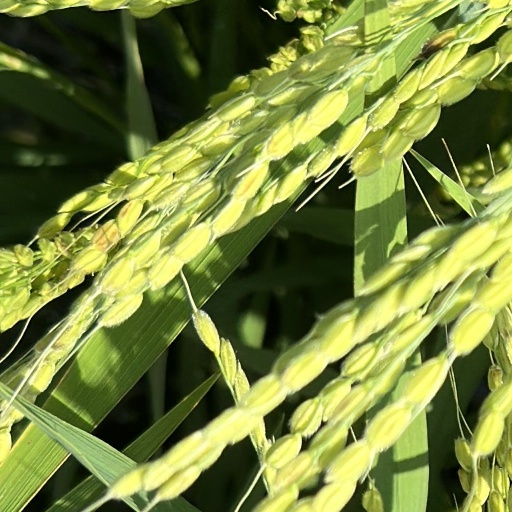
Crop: rice